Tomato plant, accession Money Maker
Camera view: horizontal (90 deg, fisheye); turntable rotation: 210 degrees
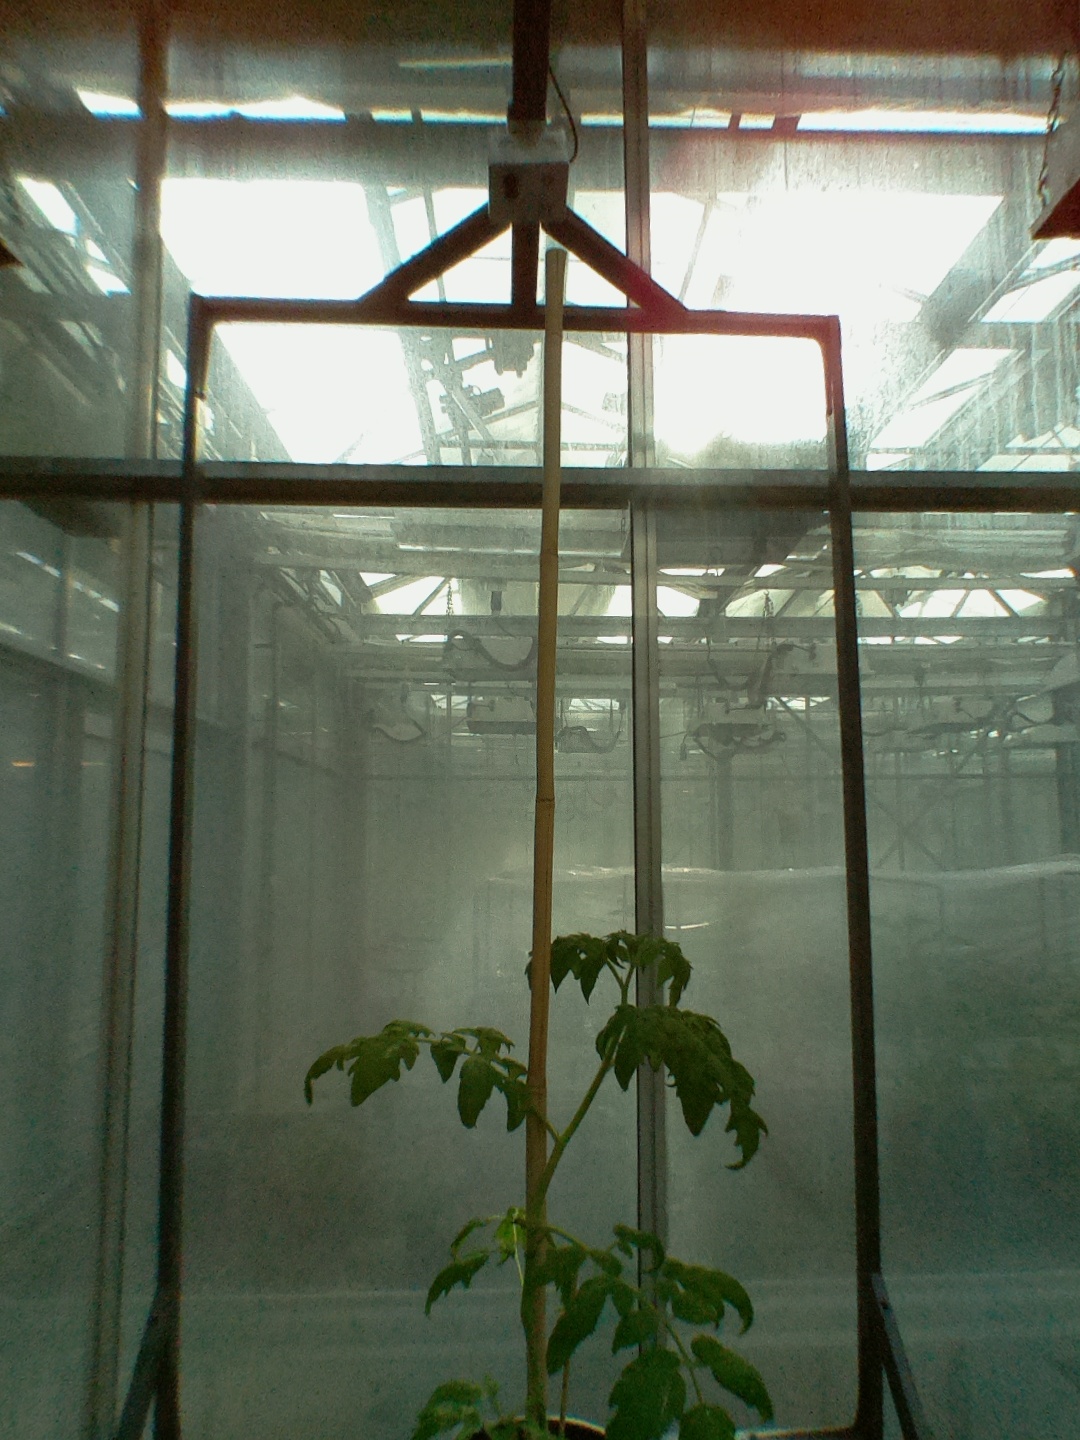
BBCH growth stage 15: 10 of true leaves visible